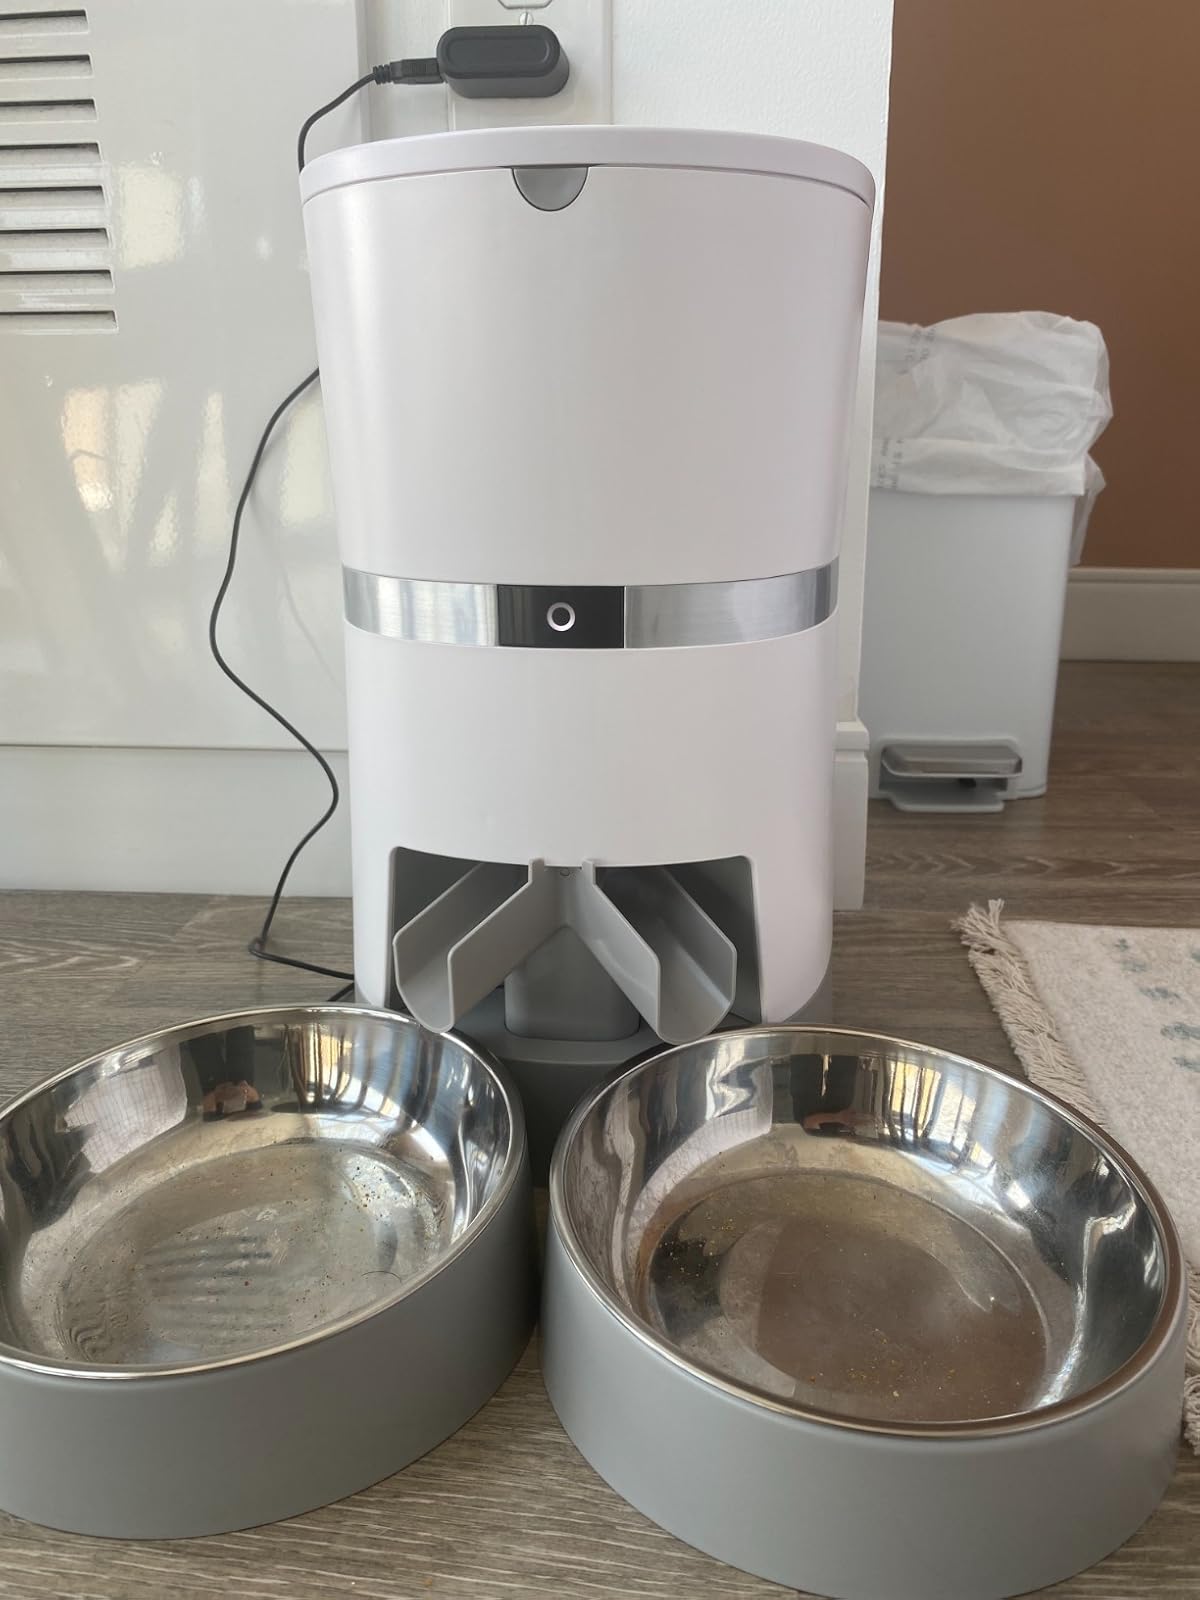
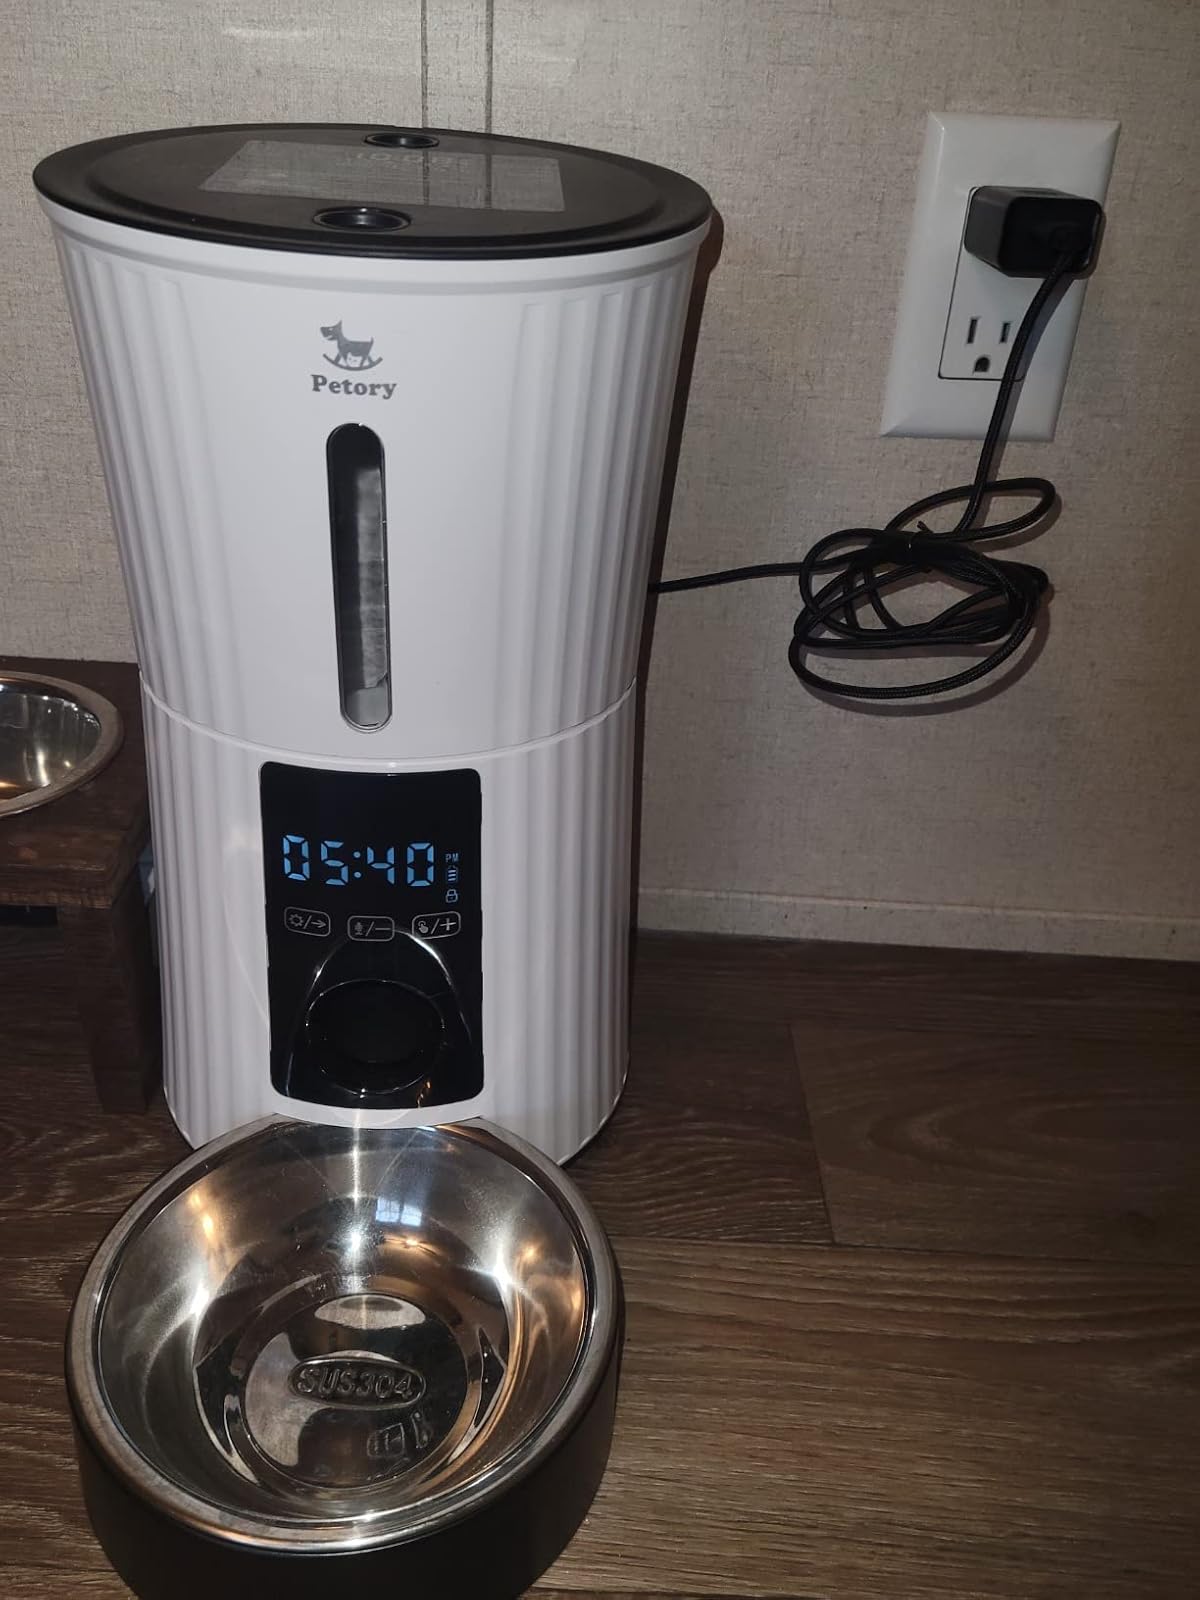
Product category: items_feeder
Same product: no